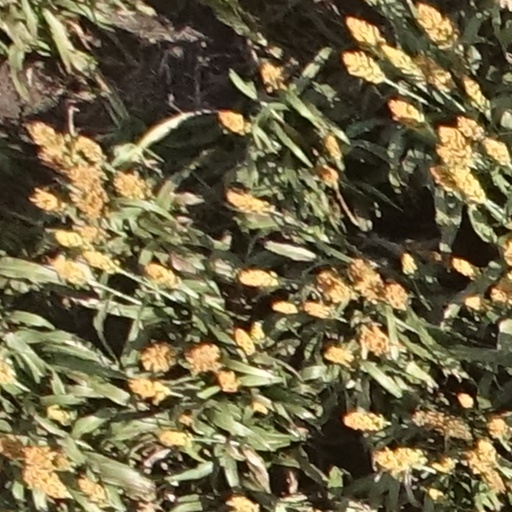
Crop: sorghum